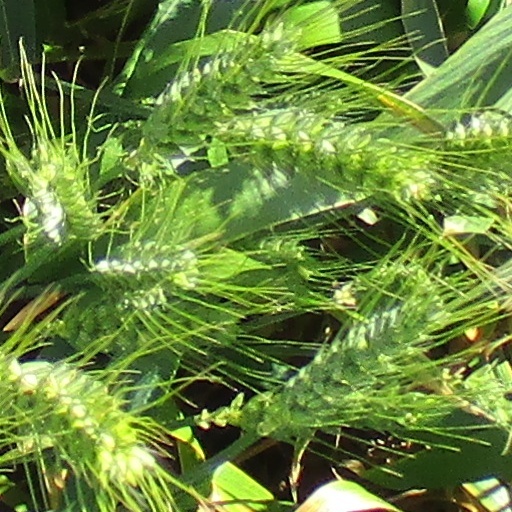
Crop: wheat